Galactic habitable zone

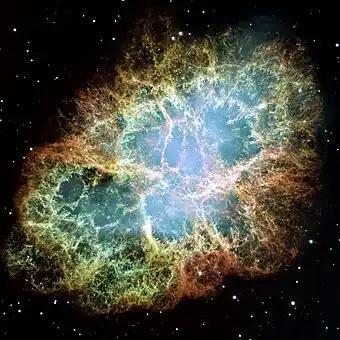
The impact of supernovae on the extent of the galactic habitable zone has been extensively studied.

As well as being in a region of the galaxy that is chemically advantageous for the development of life, a star must also avoid an excessive number of catastrophic cosmic events with the potential to damage life on its otherwise habitable planets. Nearby supernovae, for example, have the potential to severely harm life on a planet; with excessive frequency, such catastrophic outbursts have the potential to sterilize an entire region of a galaxy for billions of years. The galactic bulge, for example, experienced an initial wave of extremely rapid star formation, triggering a cascade of supernovae that for five billion years left that area almost completely unable to develop life.